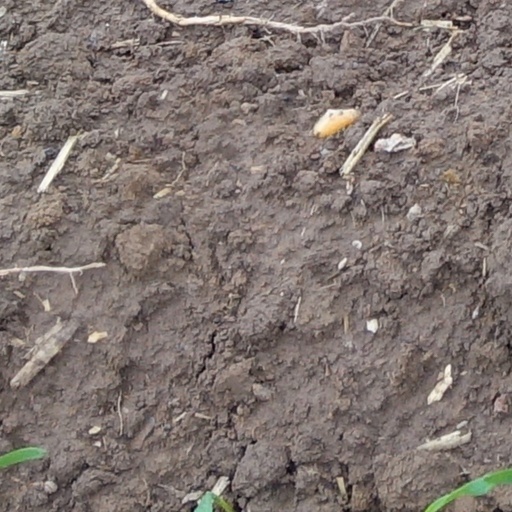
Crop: wheat